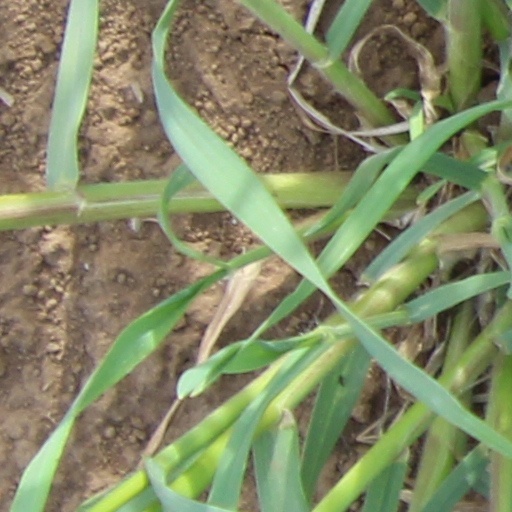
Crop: wheat